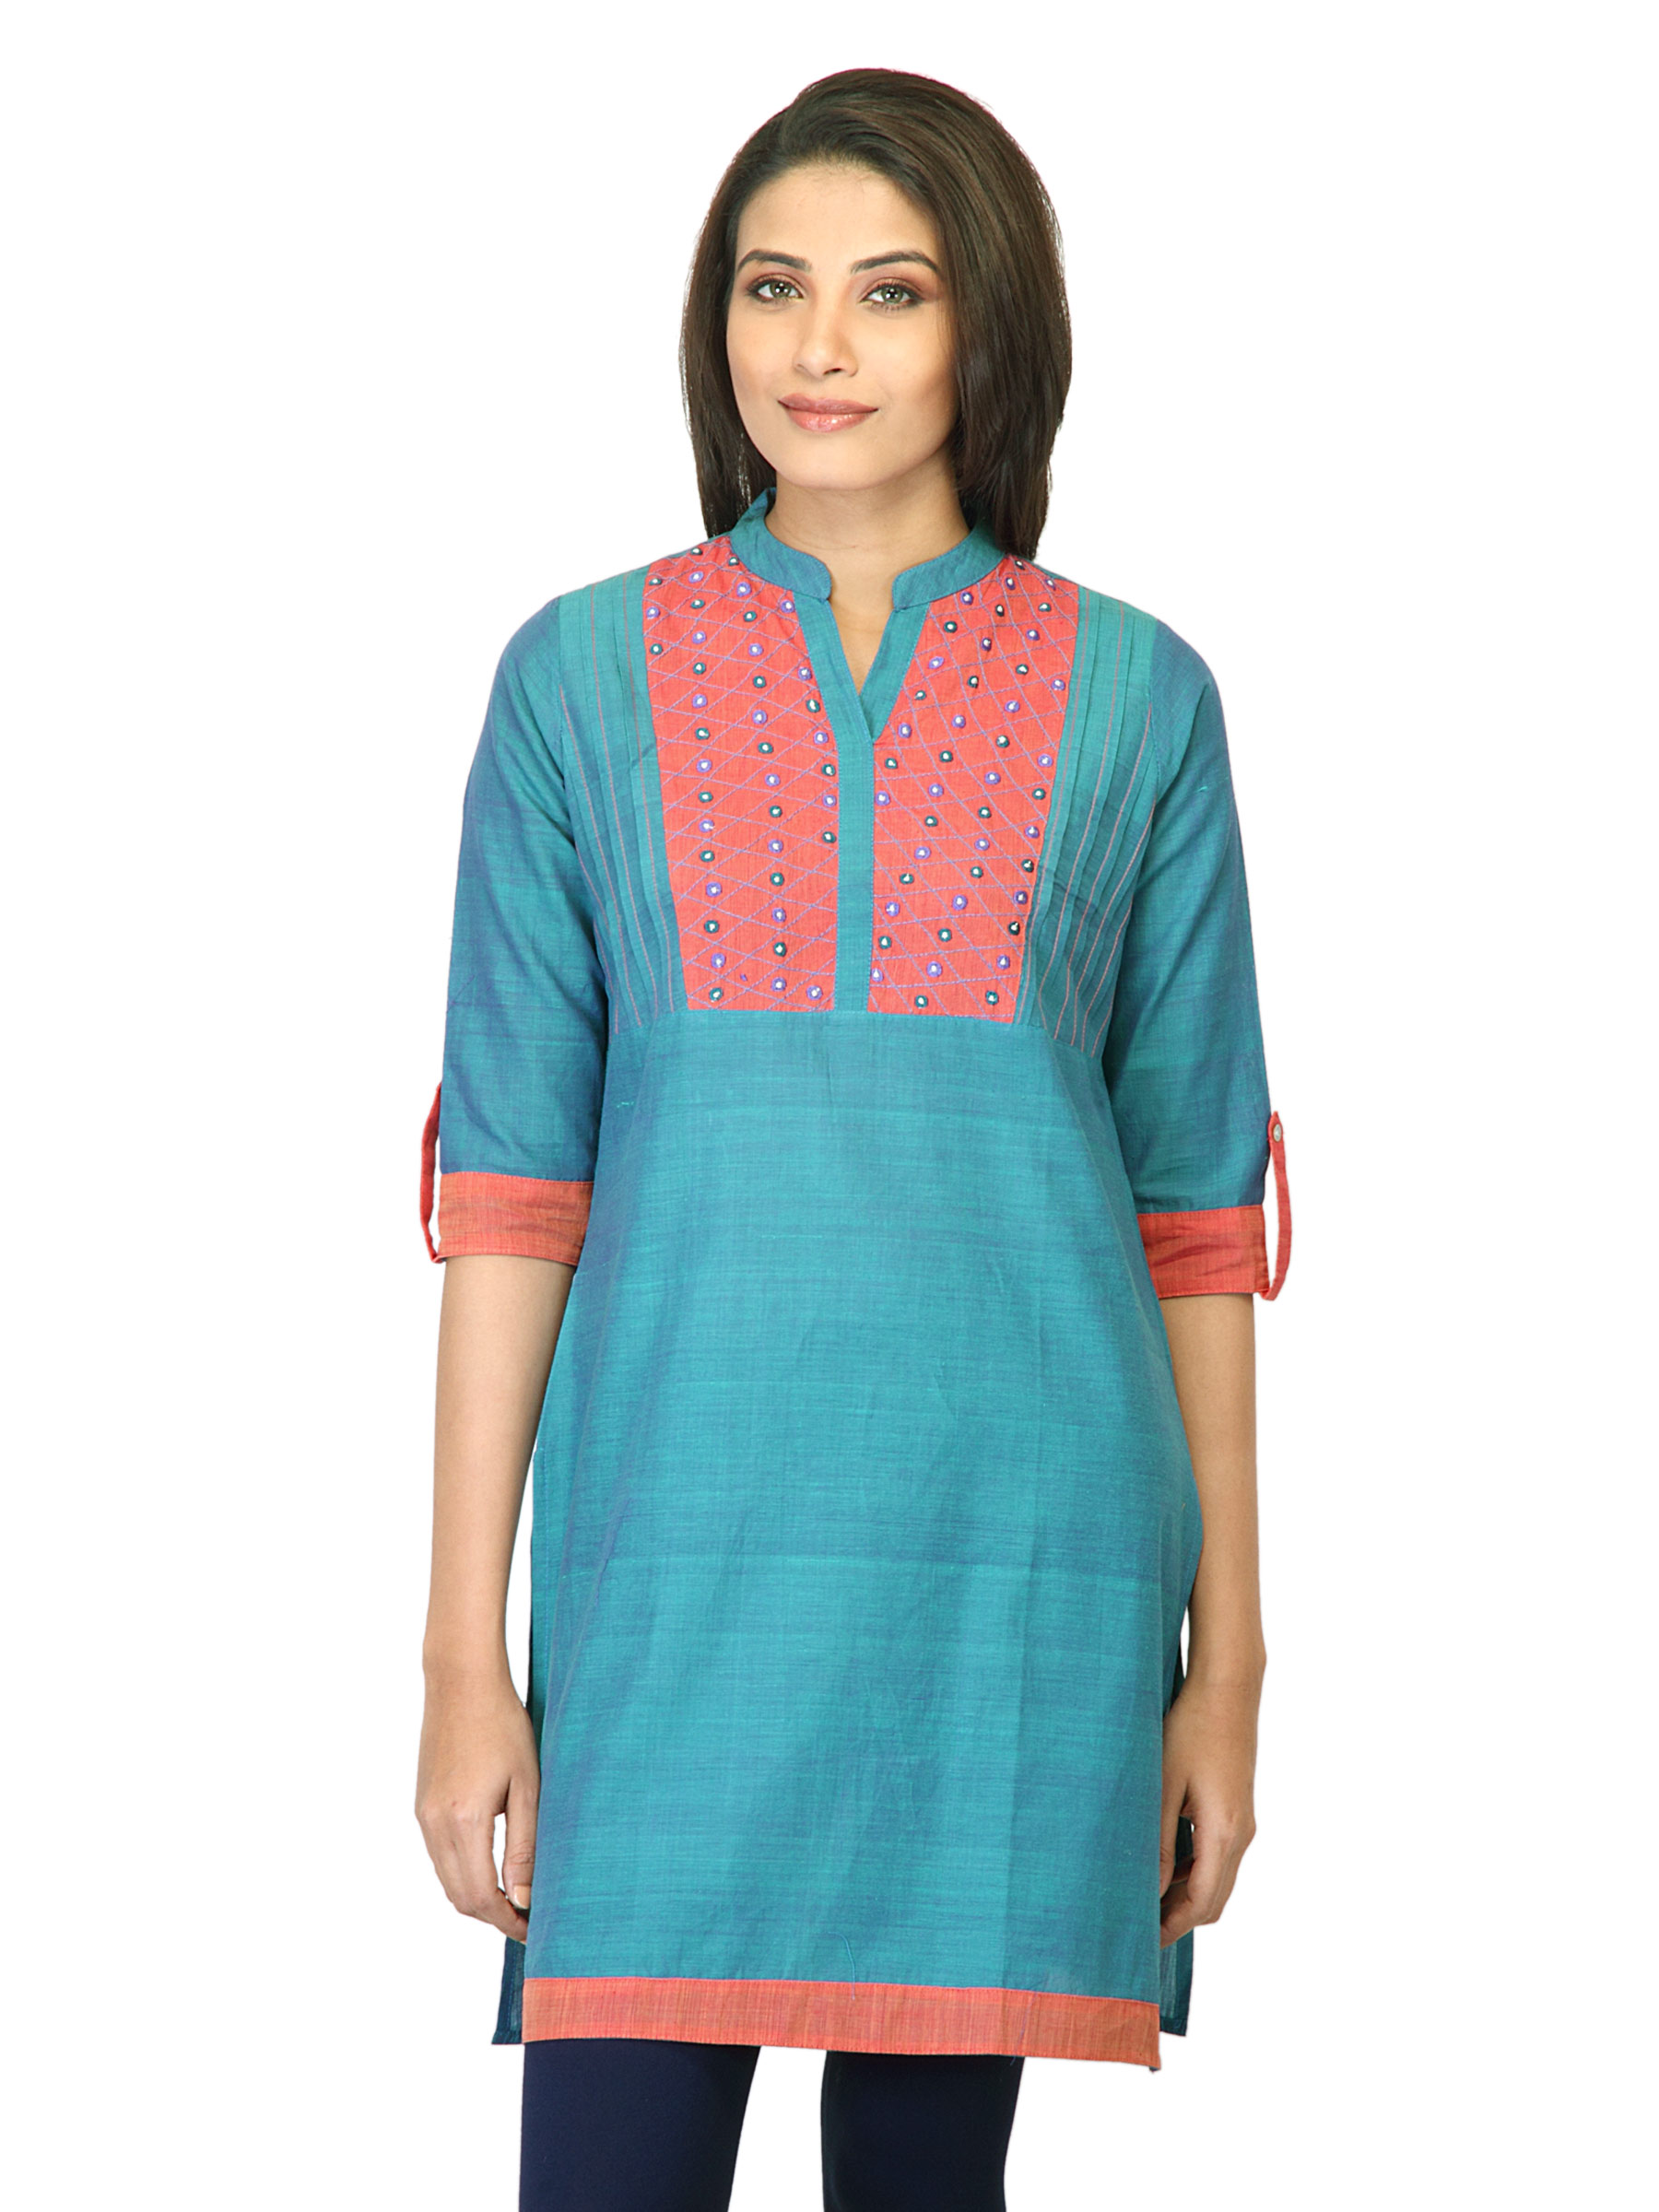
Mother Earth Women Blue Kurta
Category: Apparel / Topwear / Kurtas
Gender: Women
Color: Blue
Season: Summer 2012
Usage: Ethnic